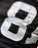
Number: 8